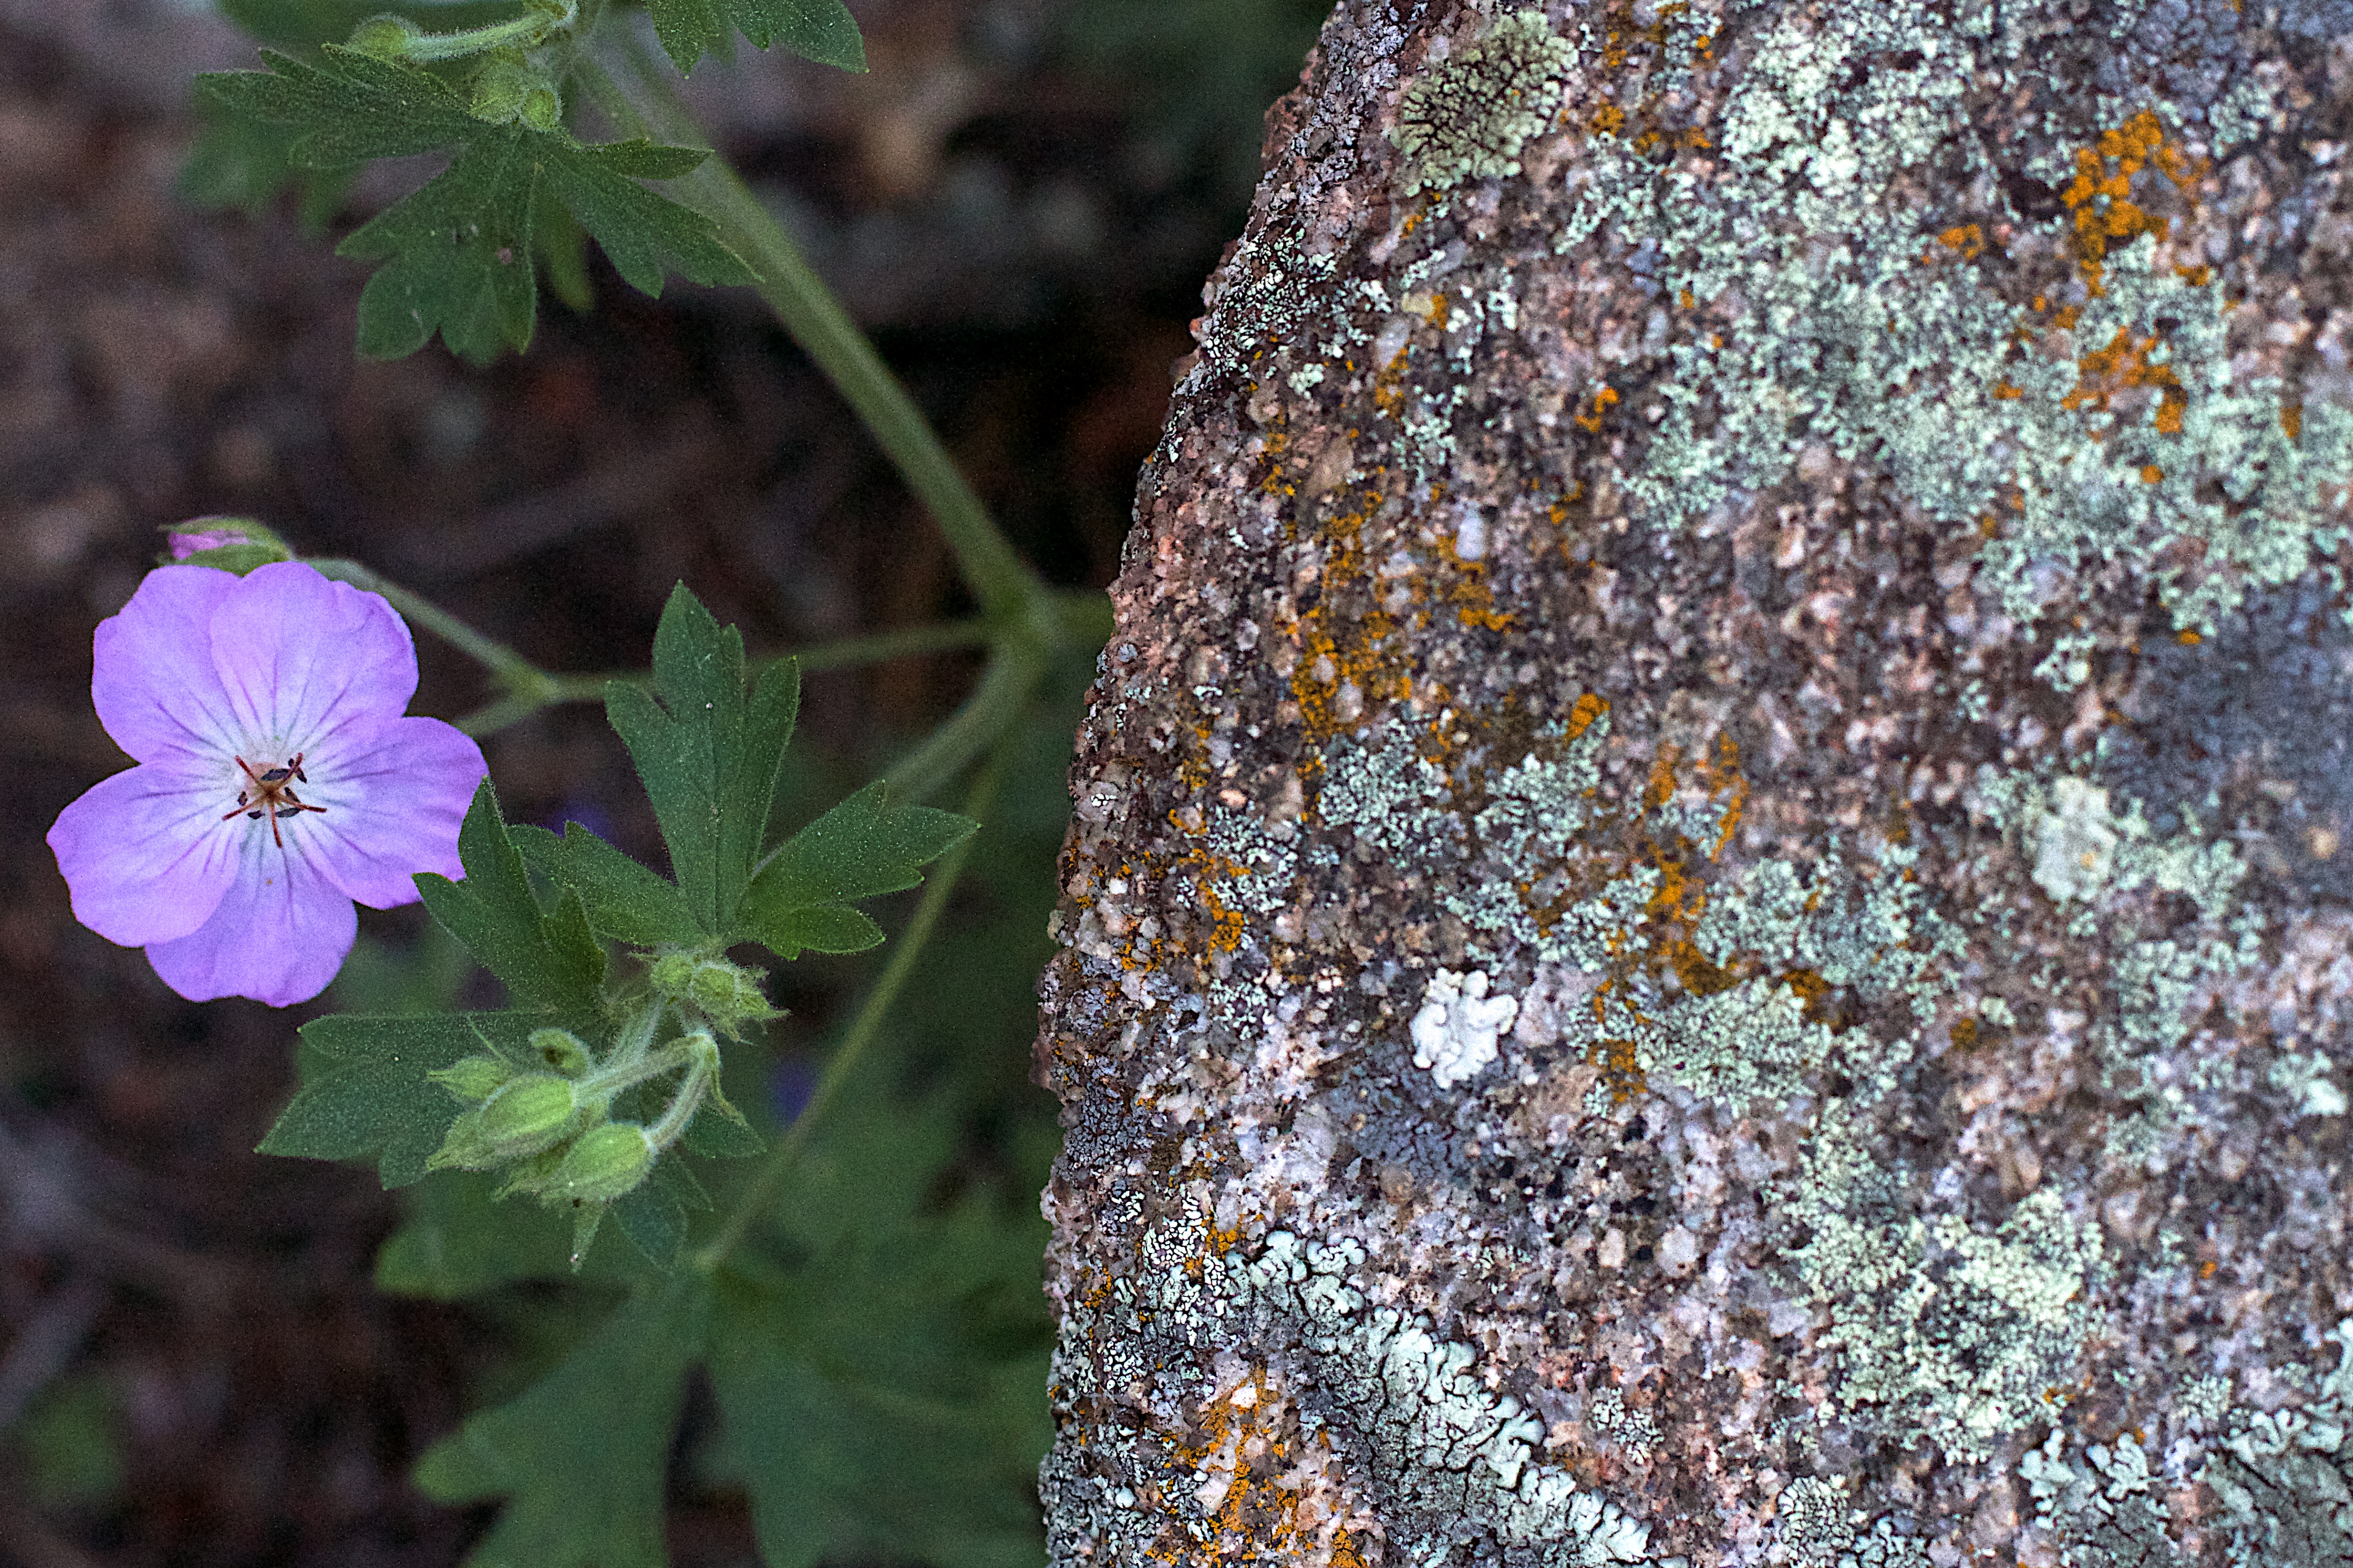
nature, plant, leaf, flower, insect, autumn, soil, botany, flora, fauna, invertebrate, wildflower, macro photography, flowering plant, land plant, membrane winged insect